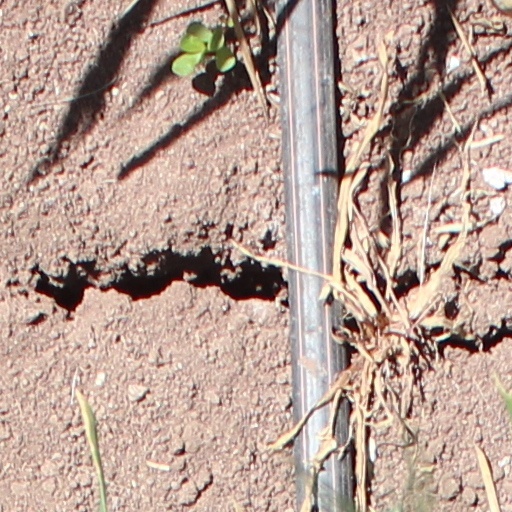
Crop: wheat